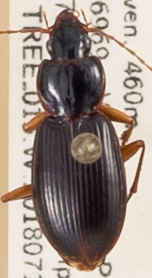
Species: Synuchus impunctatus
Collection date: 2018-07-17
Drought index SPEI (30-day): -0.654
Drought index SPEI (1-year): -0.272
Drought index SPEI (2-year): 1.45